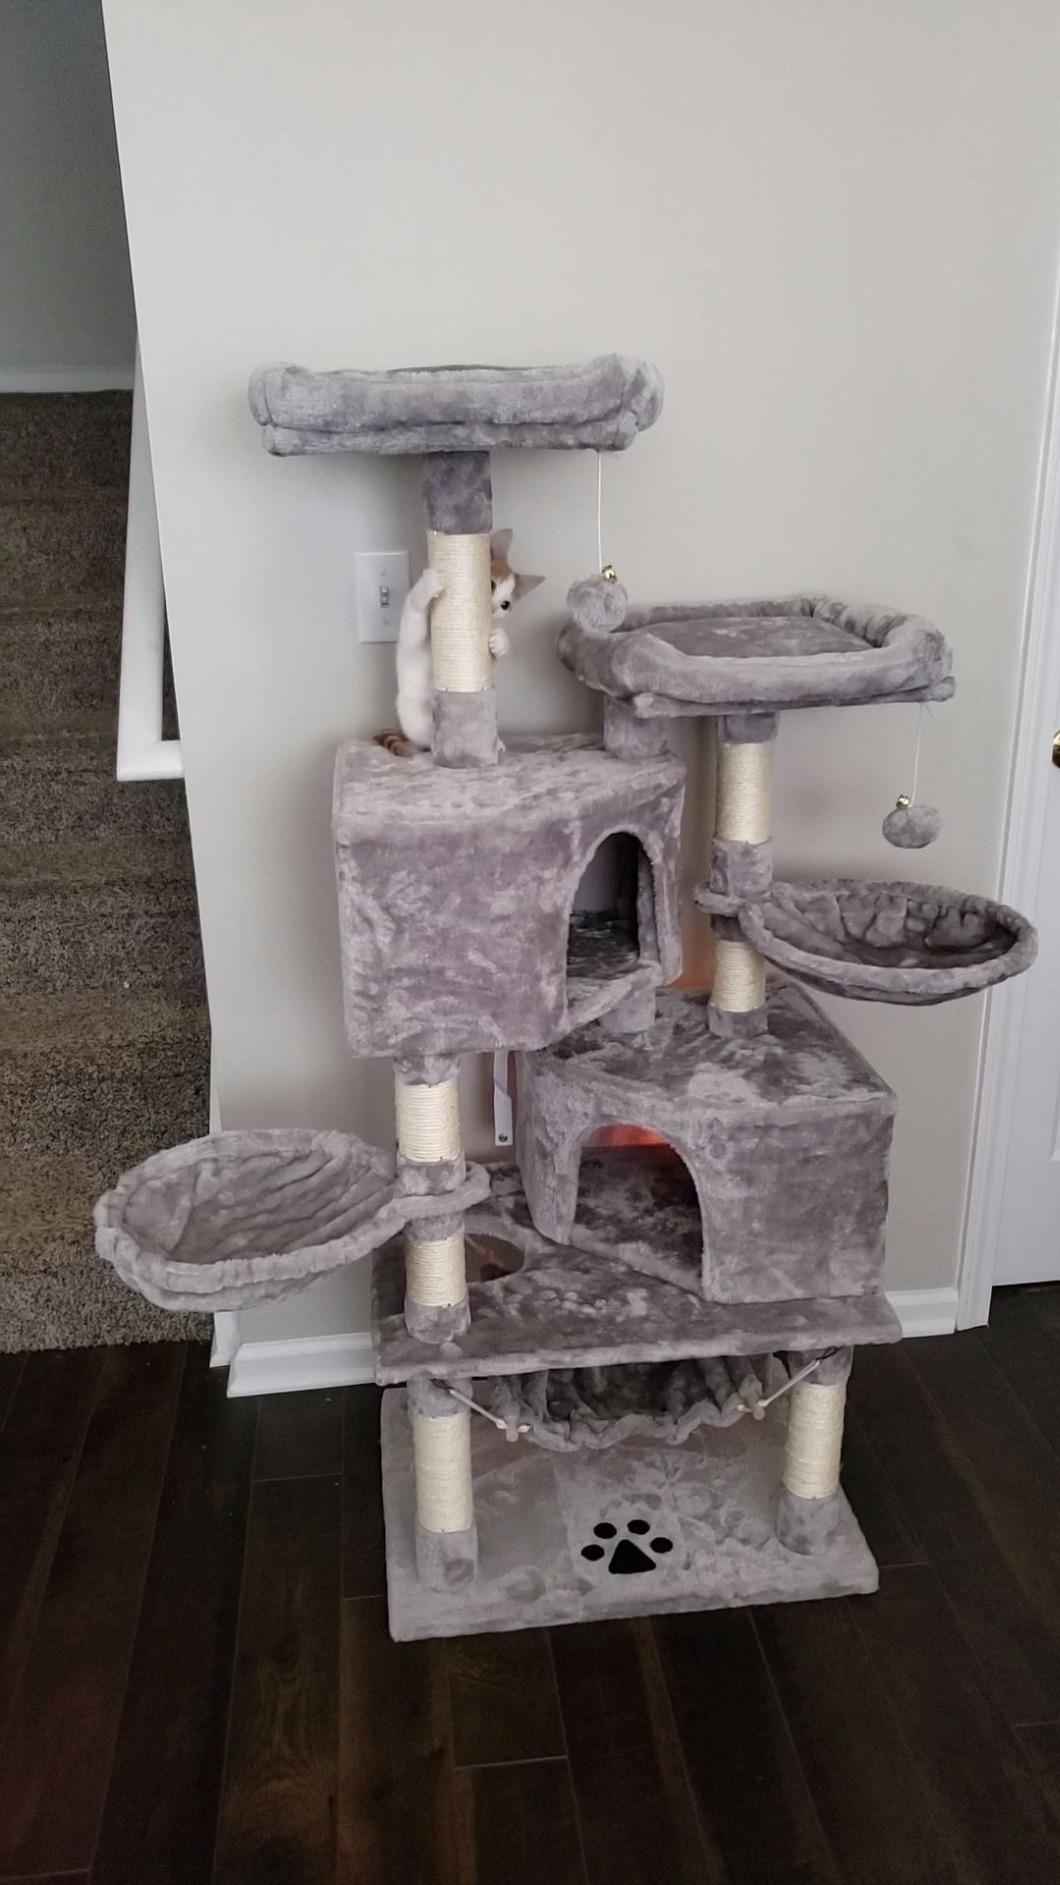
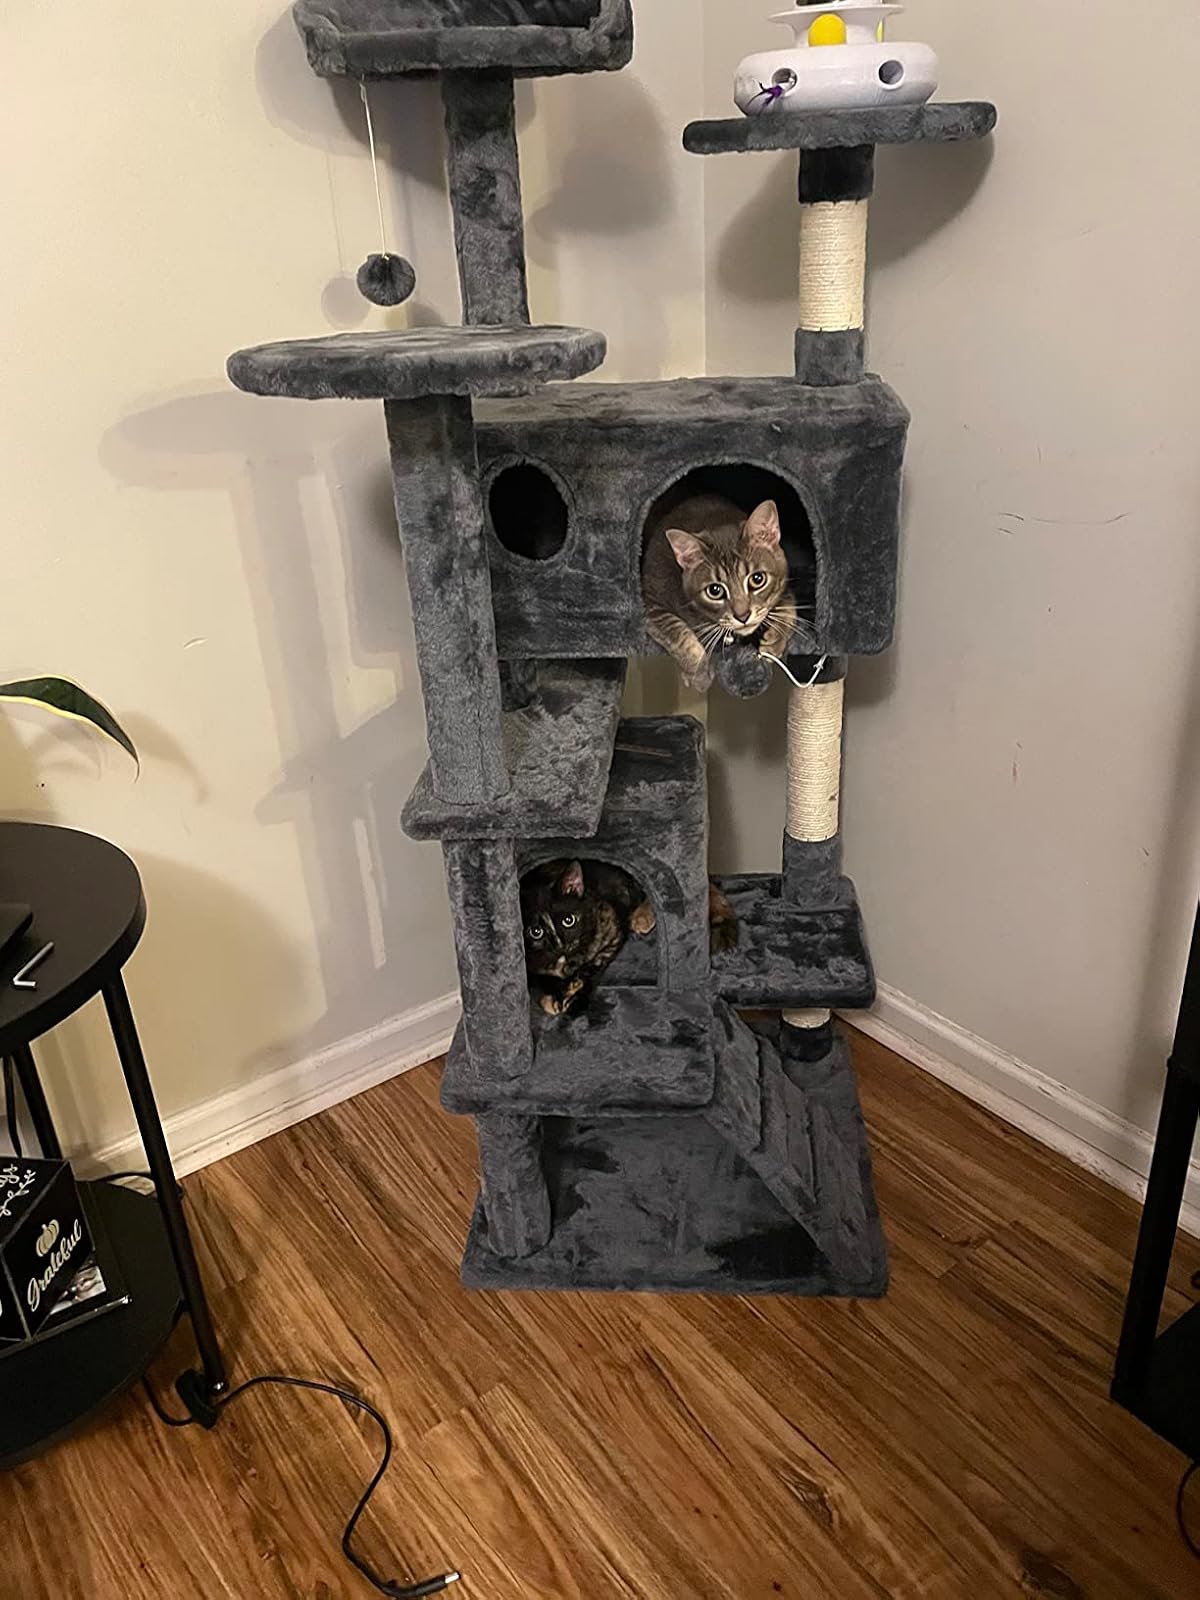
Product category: items_cat tree
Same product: no